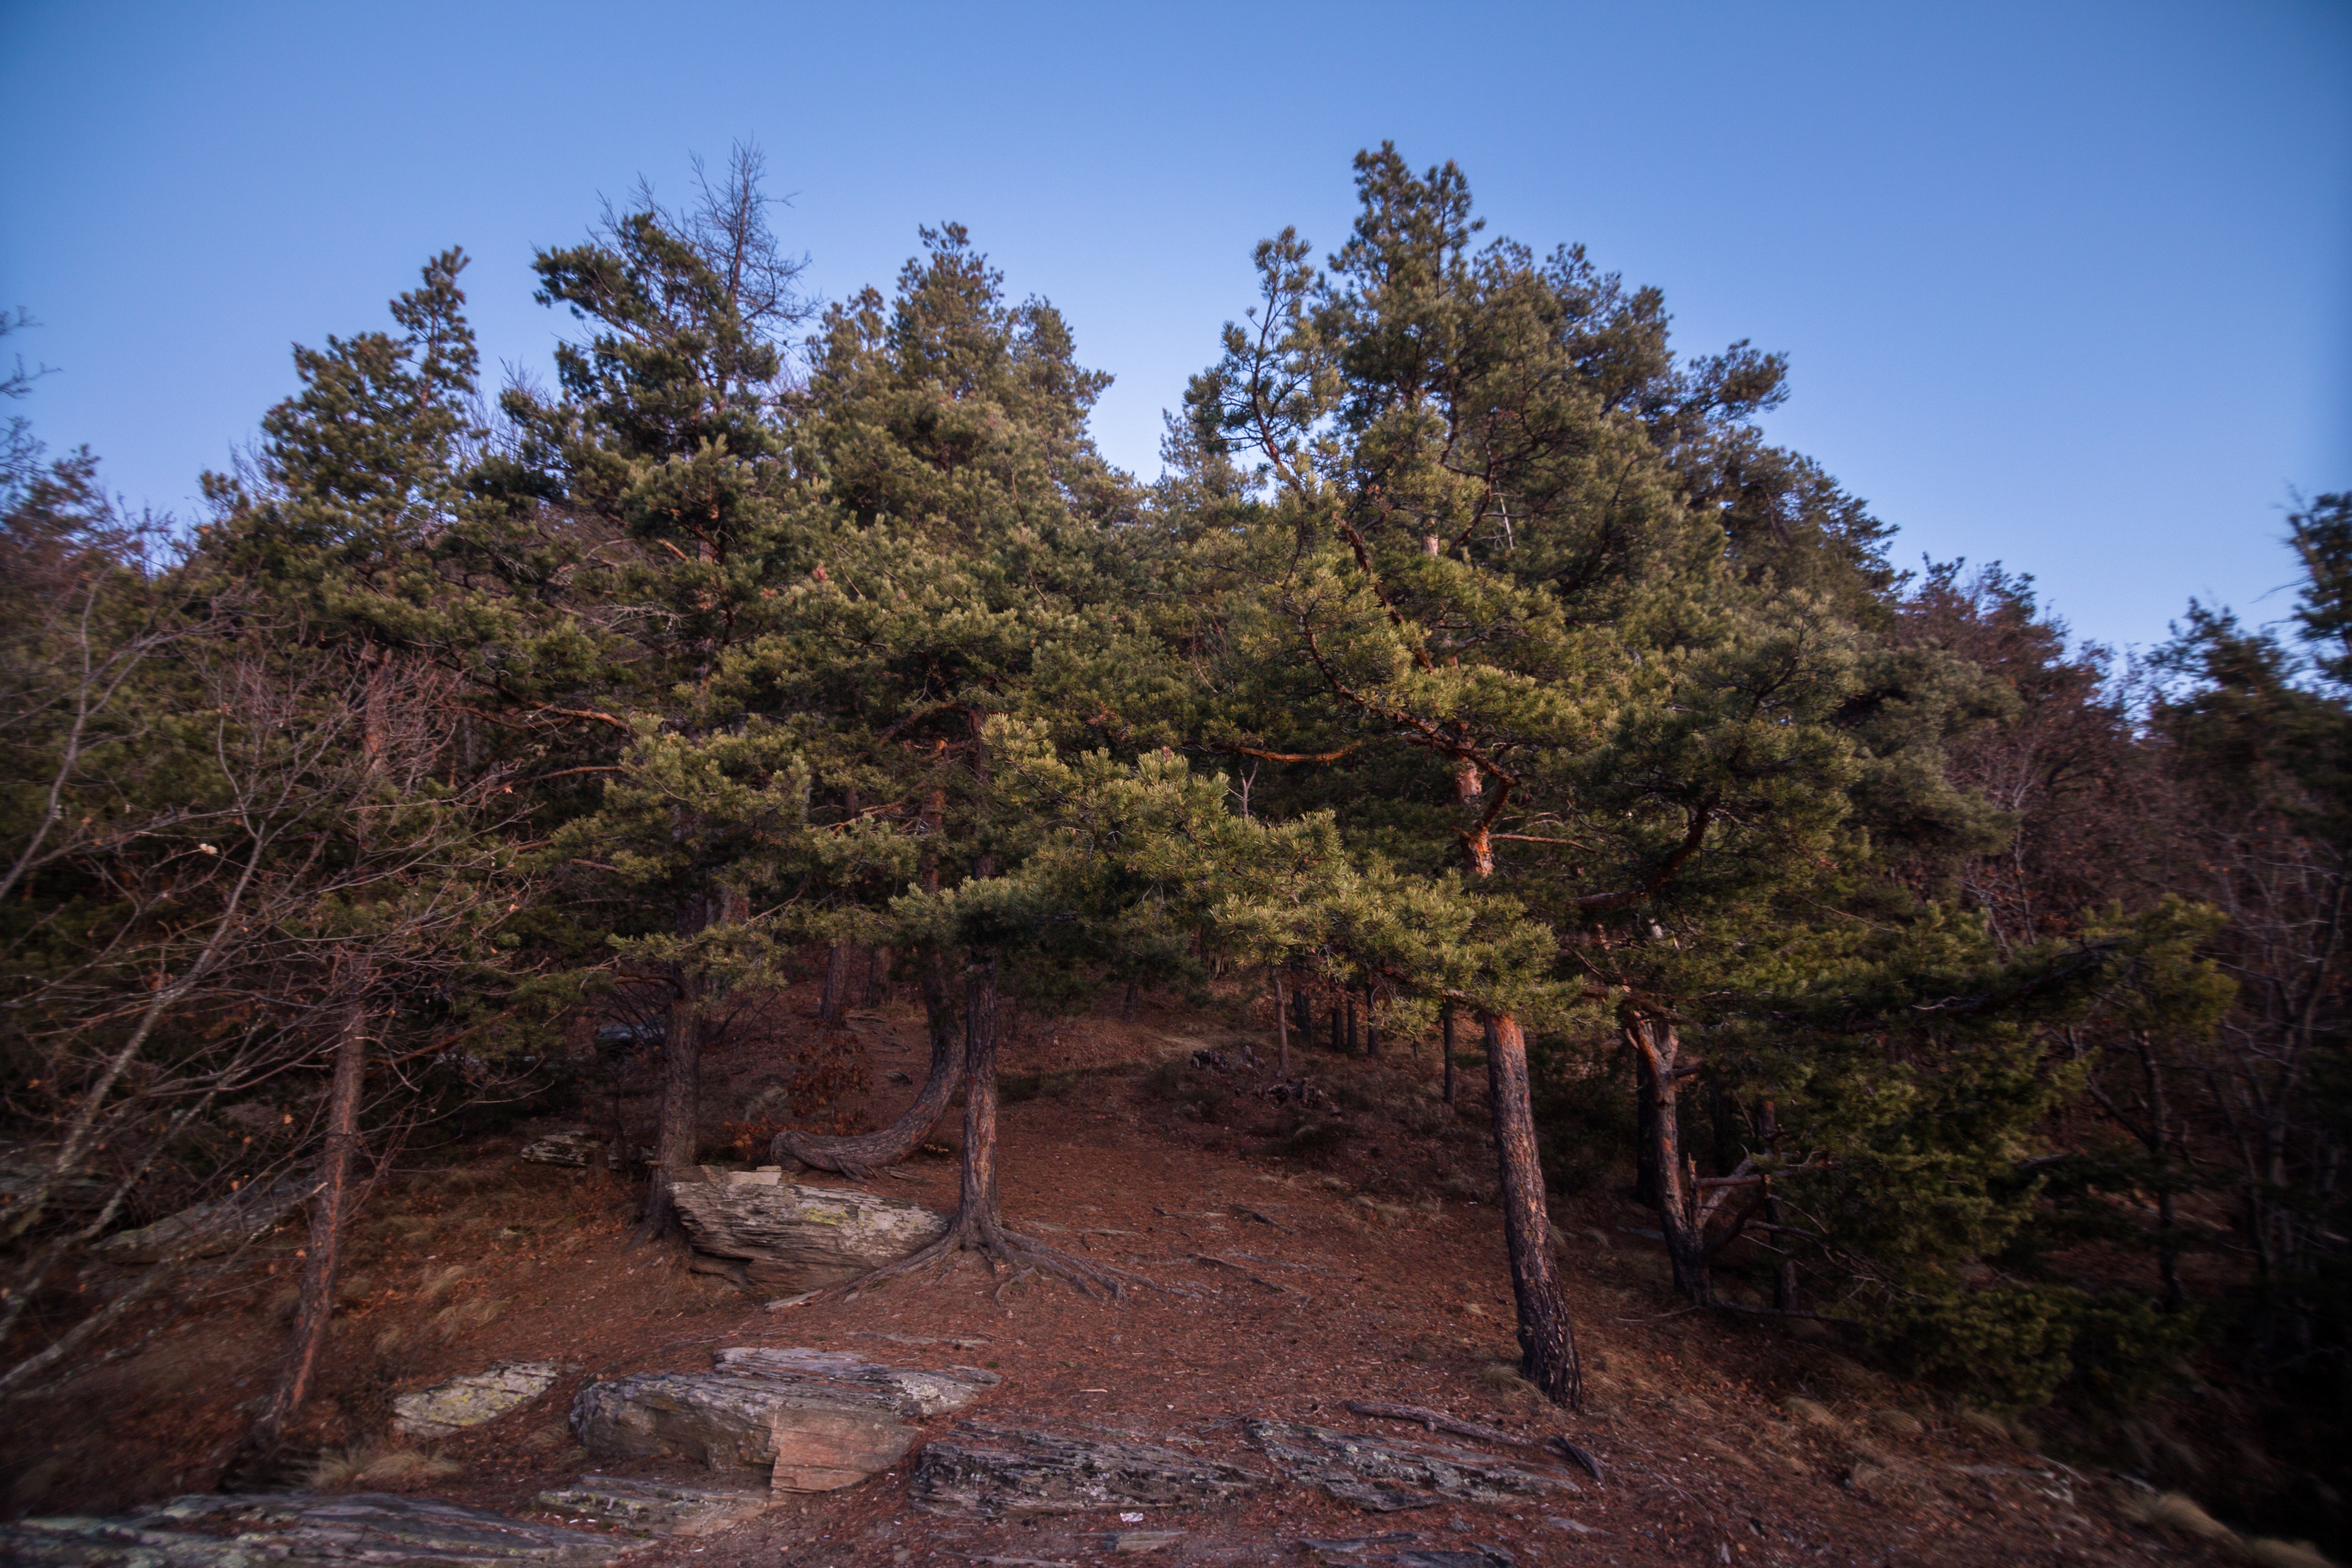
tree, vegetation, wilderness, woody plant, natural environment, plant, forest, biome, plant community, shrubland, rock, chaparral, tropical and subtropical coniferous forests, pine family, conifer, terrain, mountain, soil, woodland, red pine, American larch, hill, pine, trail, national park, temperate coniferous forest, larch, cypress family, state park